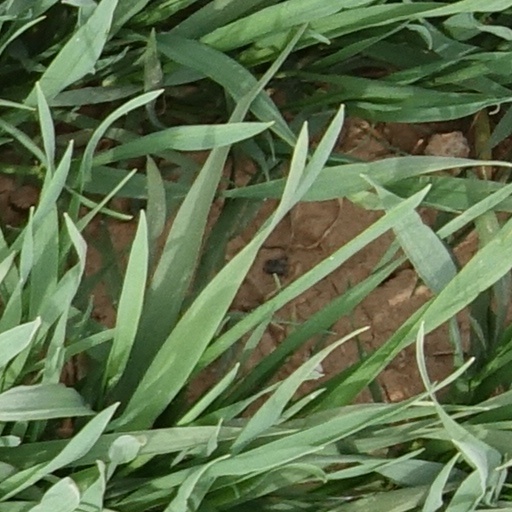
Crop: wheat